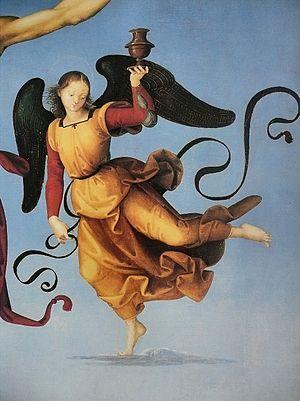
La Crucifixion Mond ou Gavari est une peinture religieuse attribuée à Raphaël conservée à la National Gallery de Londres. Deux pièces de la prédelle se trouvent au Museu Nacional de Arte Antiga de Lisbonne et en collection privée.